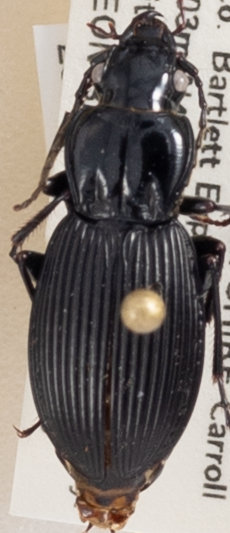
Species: Pterostichus lachrymosus
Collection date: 2021-06-30
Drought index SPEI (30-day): -1.814
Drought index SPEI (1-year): -1.28
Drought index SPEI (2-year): -0.968